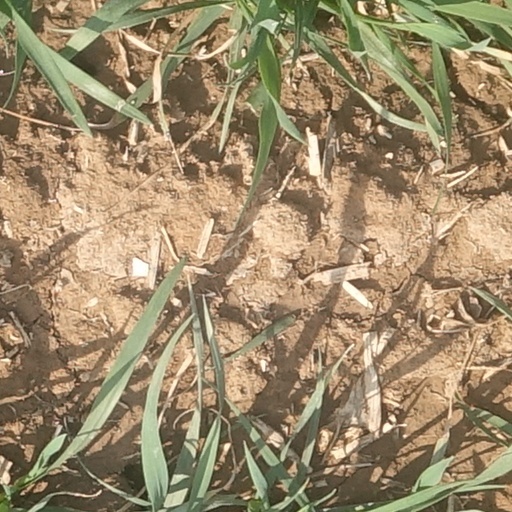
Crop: wheat